I Was a Simple Man

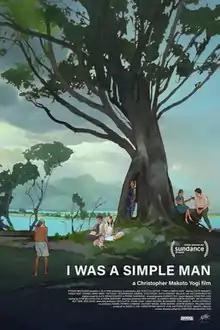
Theatrical release poster

I Was a Simple Man is an American family drama film written and directed by Christopher Makoto Yogi. The film stars Steve Iwamoto, Constance Wu, Tim Chiou and Kanoa Goo.